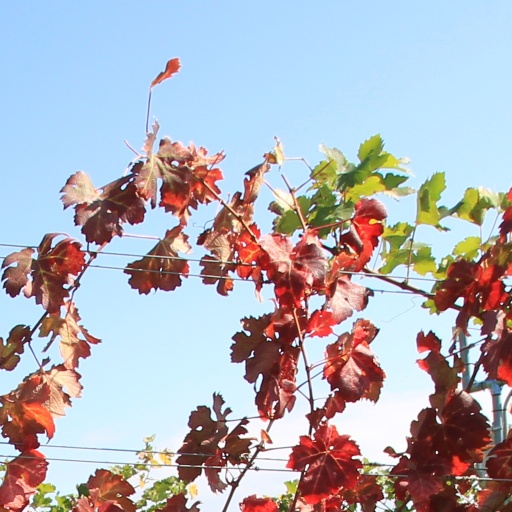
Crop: grape